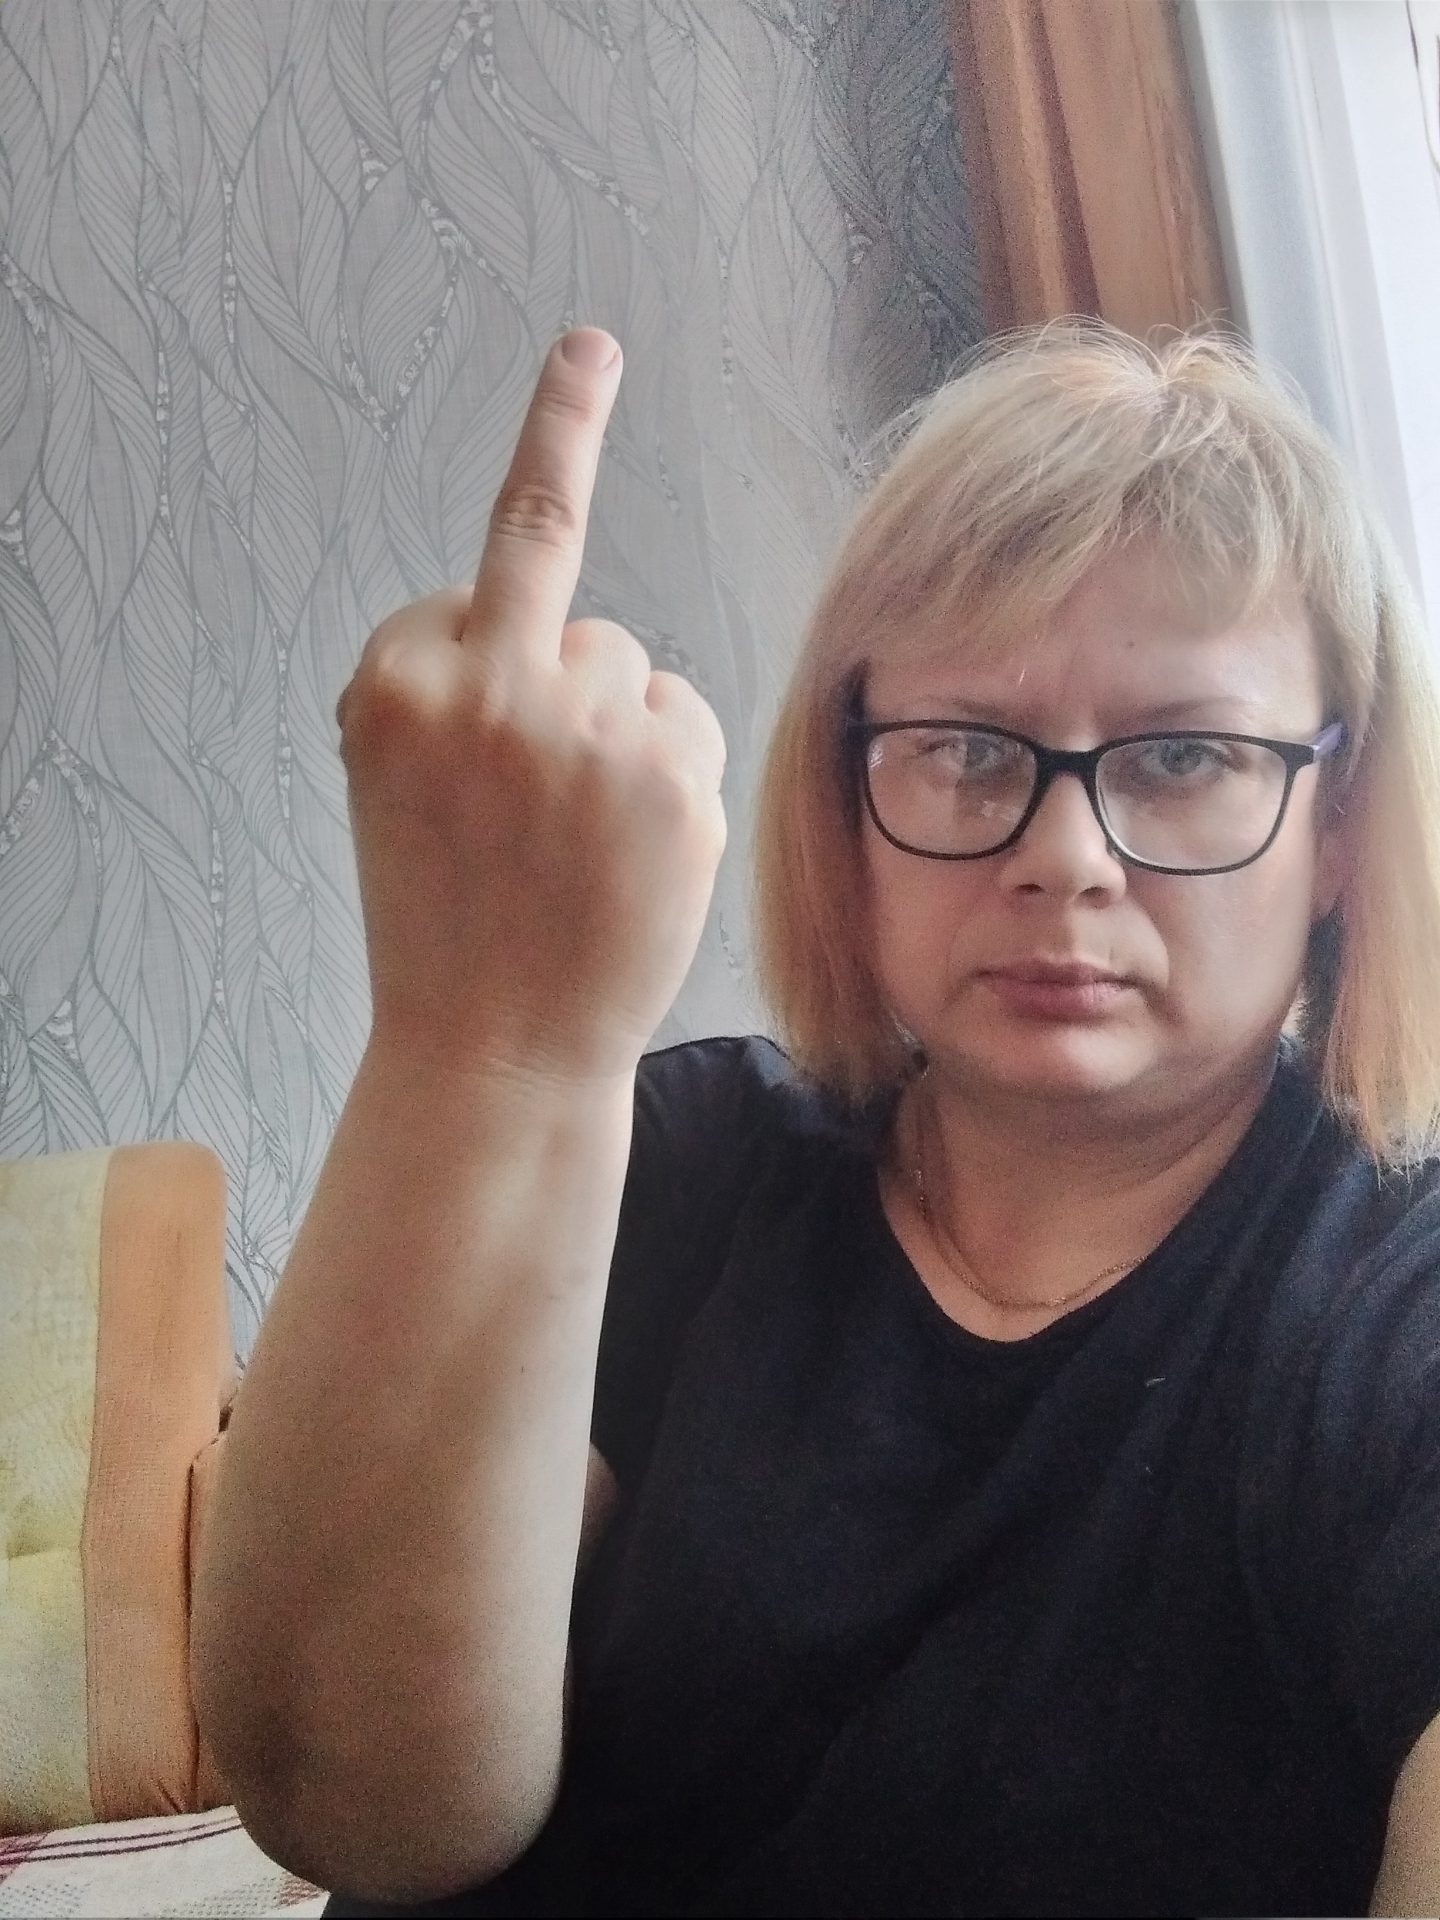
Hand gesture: middle_finger